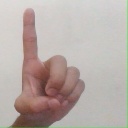
अक्षर: ड